Portsmouth Company

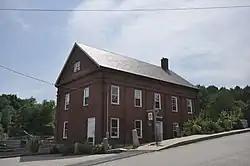

The Portsmouth Company was a cotton mill established in 1832 in South Berwick, Maine, USA, one of several in the area. It was operated for many years under the control of the Portsmouth, New Hampshire-based Hale family.